Redstone Test Stand

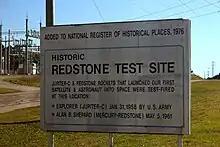

The Redstone Test Stand phased out of use in October, 1961. After becoming rundown and littered, the site was restored for the US Bicentennial. A Redstone missile, which US Army Missile Command (MICOM) loaned to NASA, was installed on February 27, 1976. It was listed on the National Register of Historic Places as being nationally significant on May 13, 1976. Alabama Section, American Society of Civil Engineers declared it an Alabama Historic Civil Engineering Landmark in 1979.